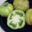
Label: sweet_pepper